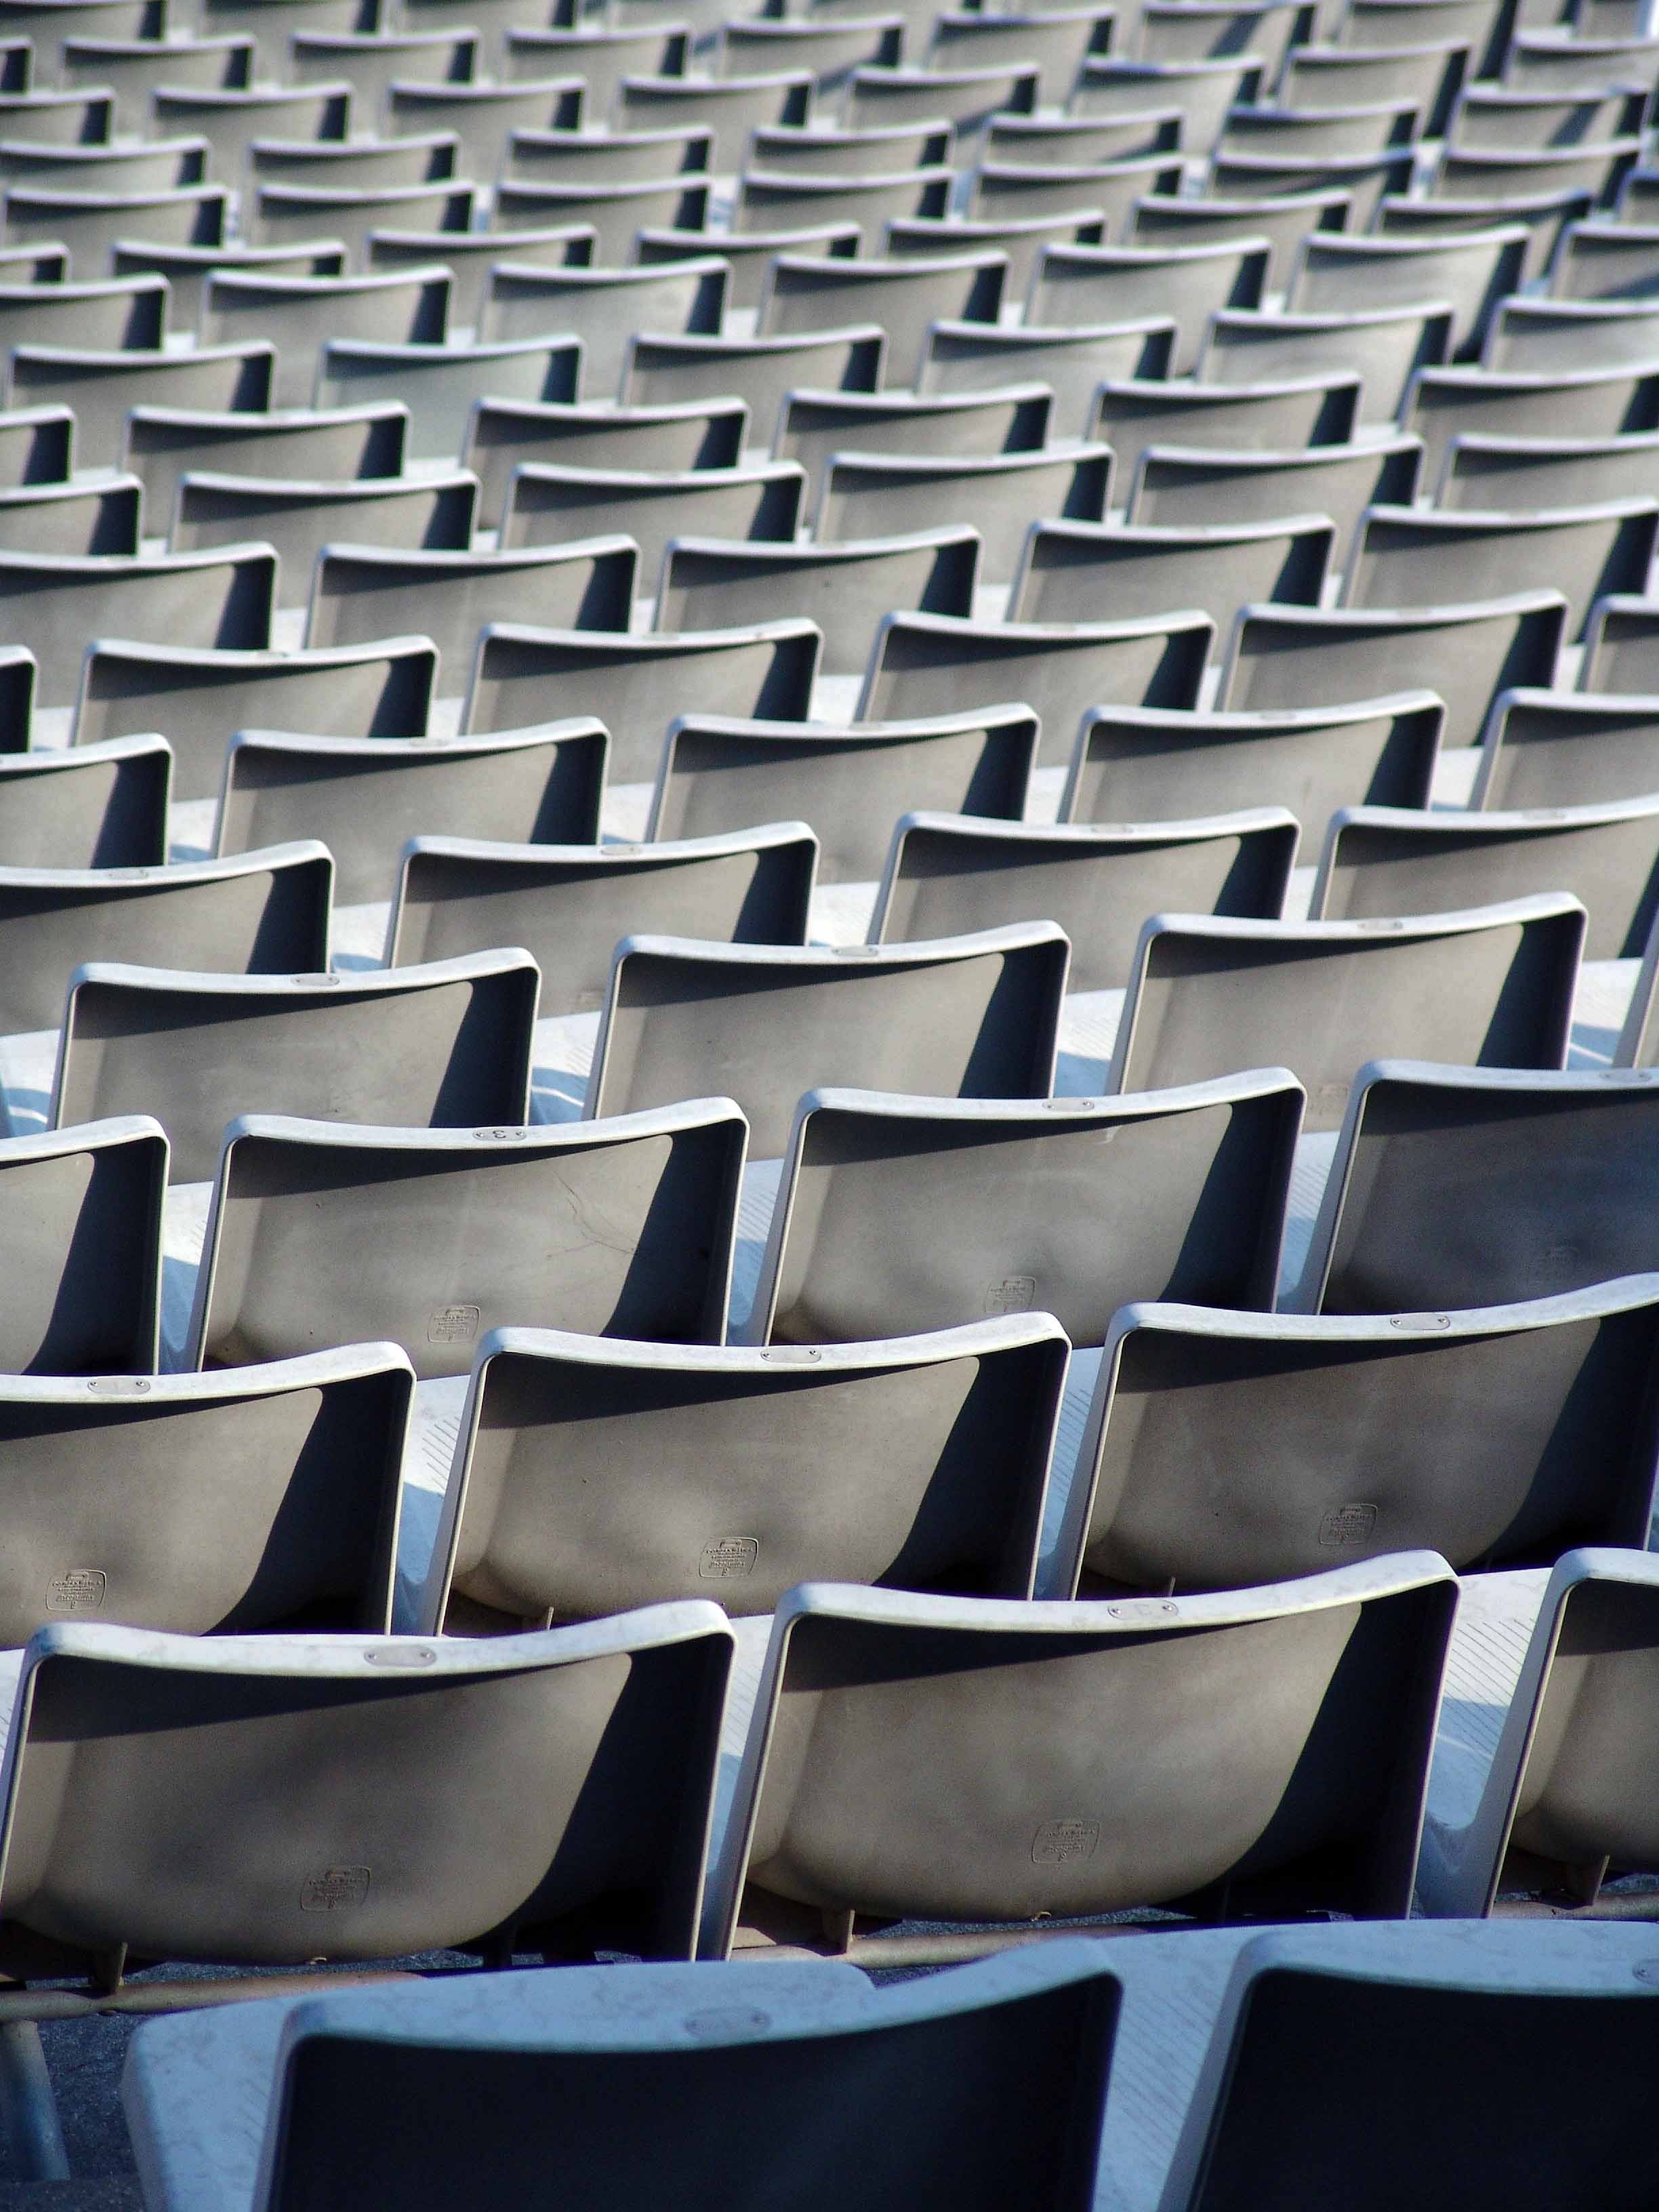
architecture, white, auditorium, wall, pattern, line, facade, monochrome, barcelona, stadium, circle, grandstand, interior design, design, symmetry, folding chair, shape, football stadium, daylighting, audience stands, rows of seats, fc barcelona